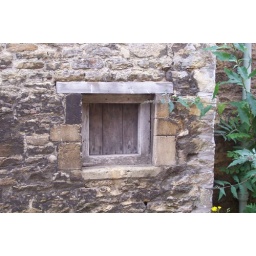
Tiny window in wall